Rubik's Cube

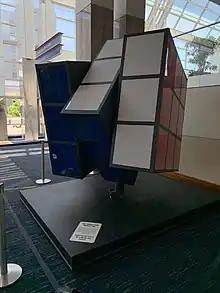
The world's largest Rubik's Cube was constructed for the 1982 World's Fair in Knoxville, Tennessee.

The puzzle made its international debut at the toy fairs of London, Paris, Nuremberg, and New York in January and February 1980.